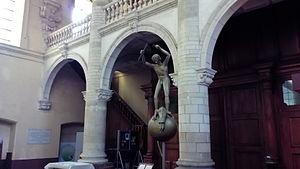
Ad Wouters est un sculpteur, né aux Pays-Bas, qui est actif en Belgique au sud de Louvain. Wouters est connu pour ses sculptures en bois de chêne. Il a également créé quelques œuvres en pierre, en métal et même de déchets récupérés.